Joachim Holmboe Rønneberg

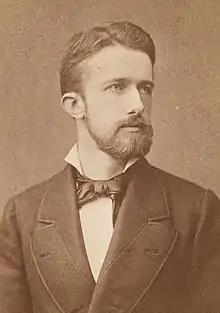
Joachim Holmboe Rønneberg ca. 1880

Joachim Holmboe Rønneberg (2 May 1851 – 16 September 1929) was a Norwegian wholesaler and politician of the Conservative Party.